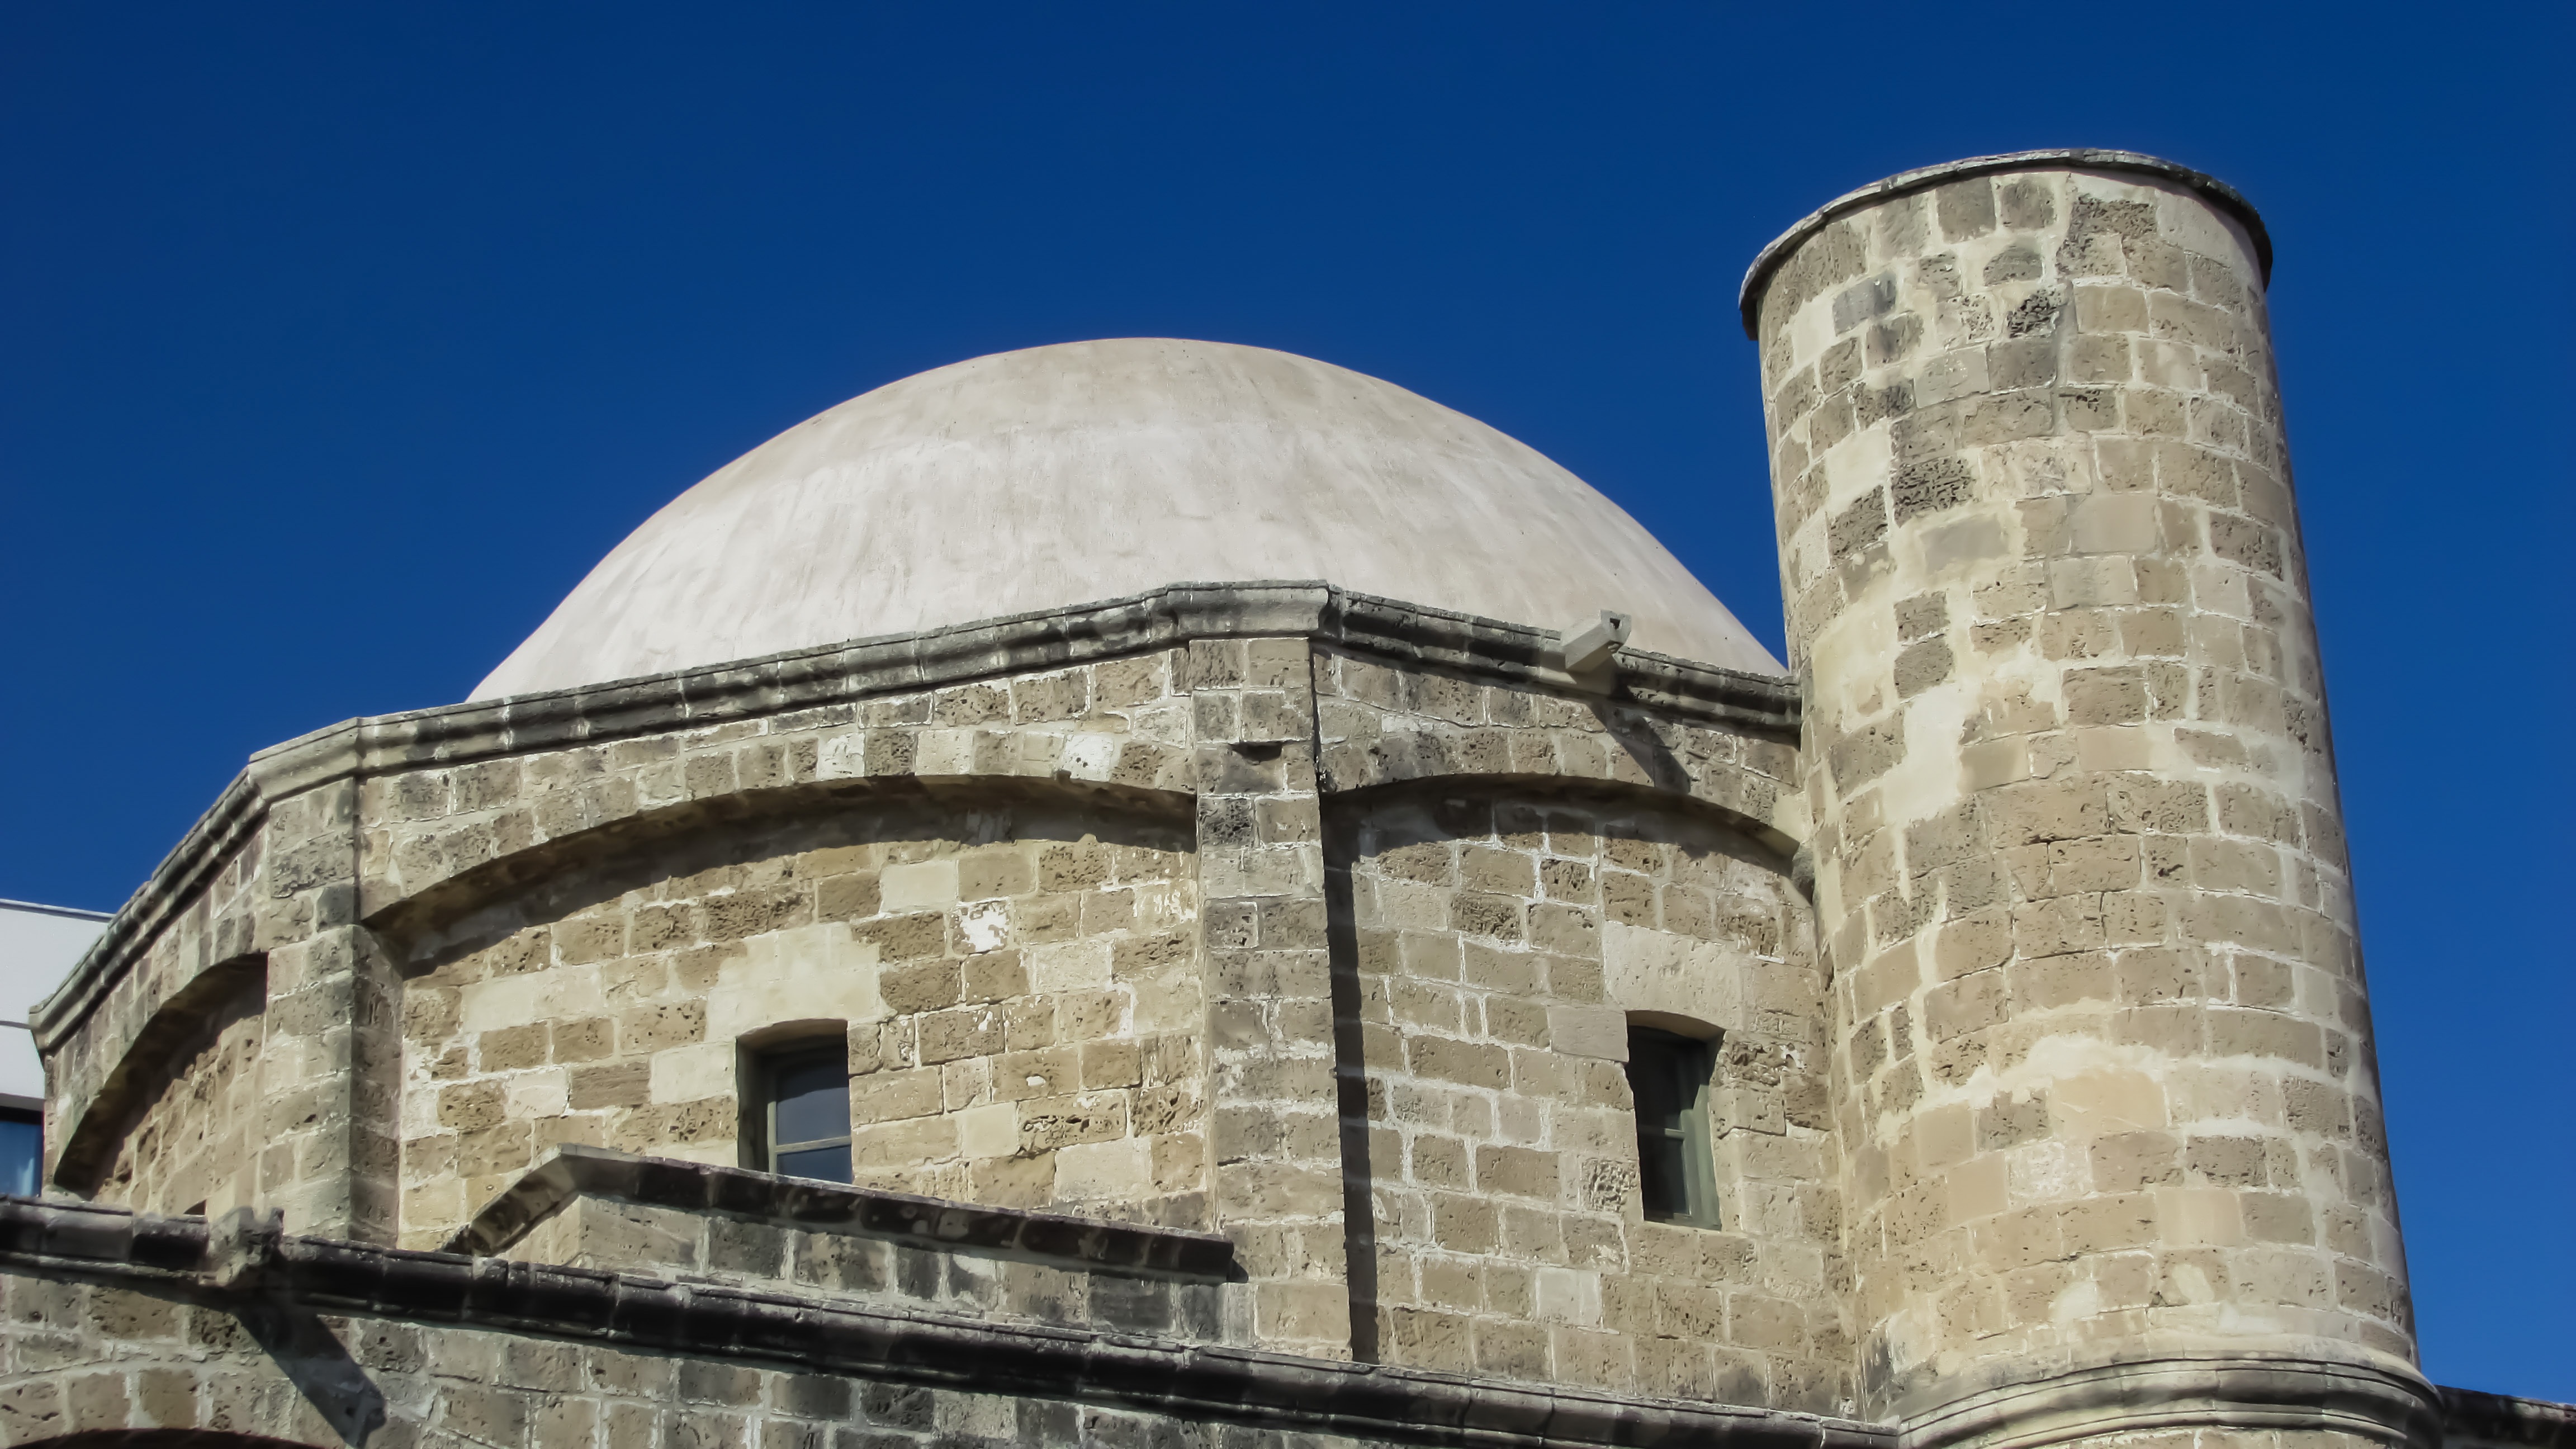
architecture, building, landmark, place of worship, observatory, old town, mosque, dome, cyprus, ottoman, larnaca